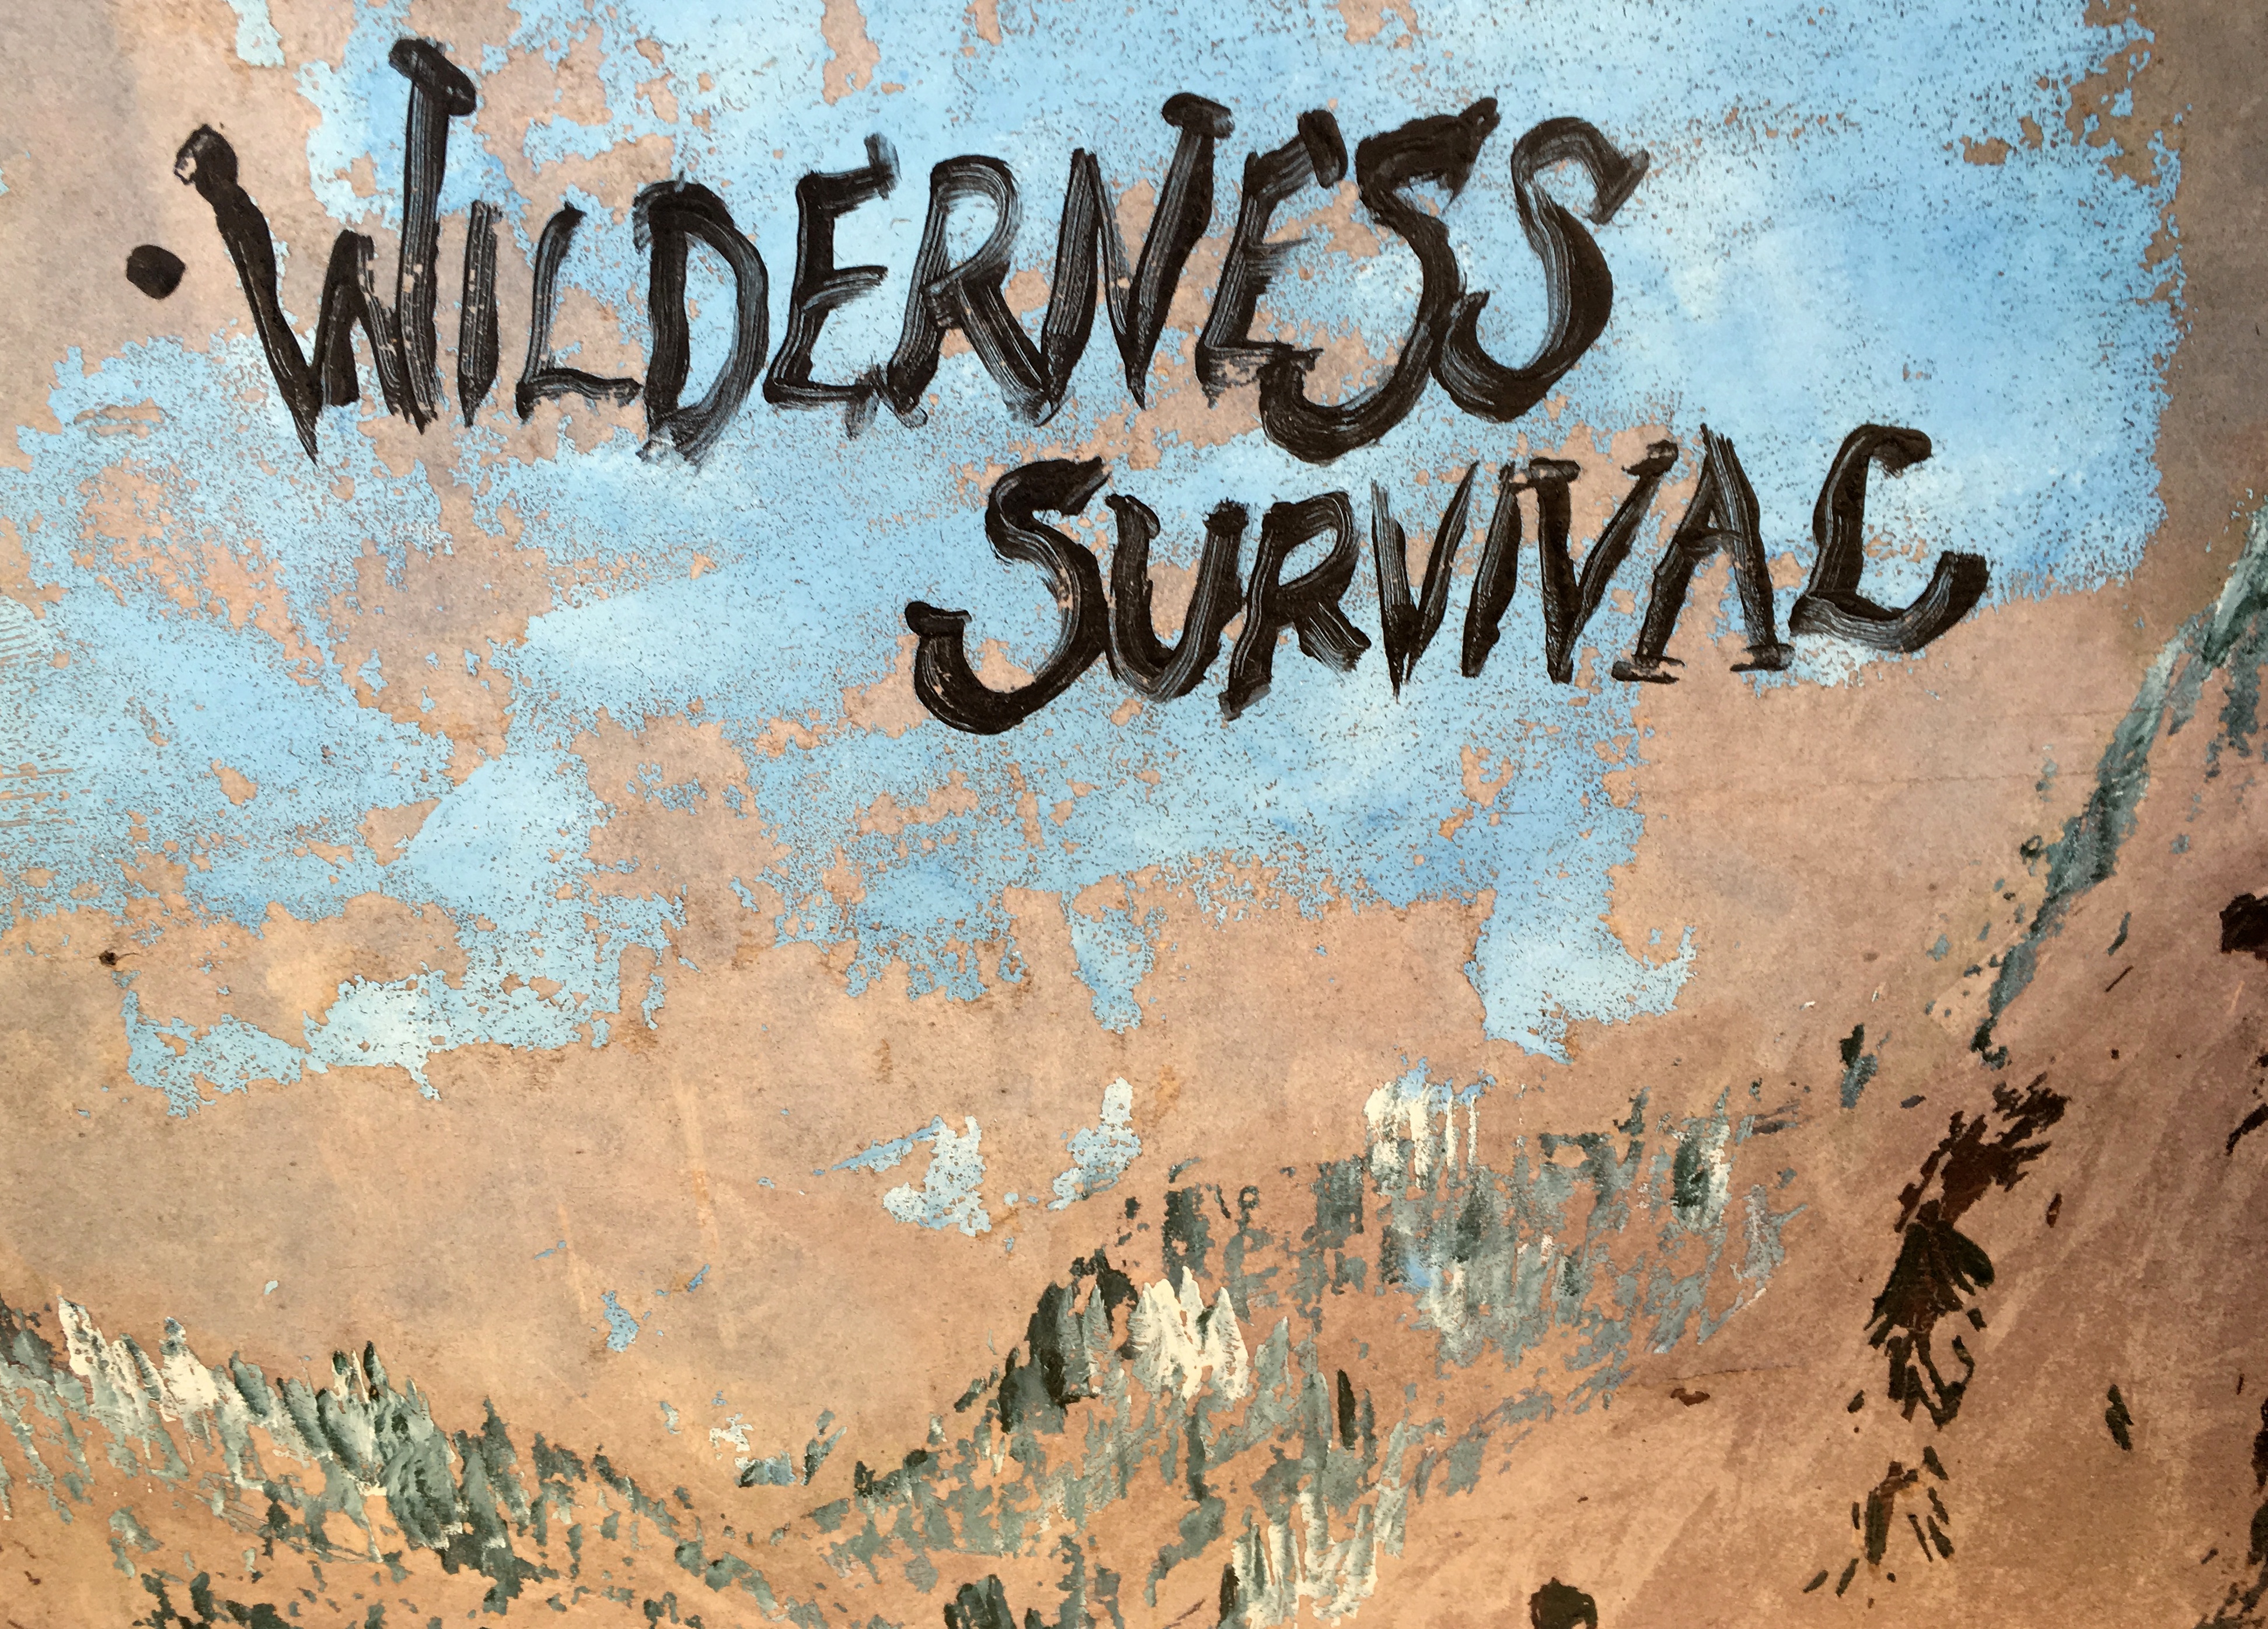
wall, font, art, ancient history